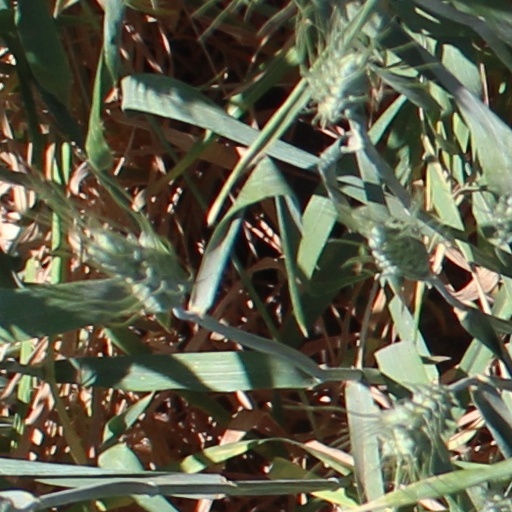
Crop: wheat